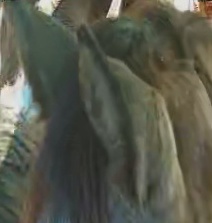
Face region: ears (position_of_ears)
Pain indicator: not_present